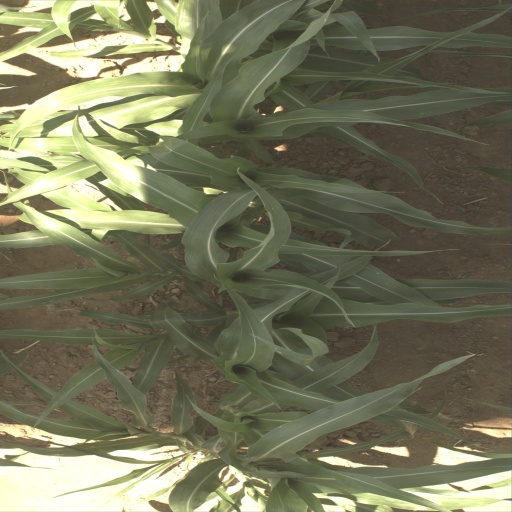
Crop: sorghum